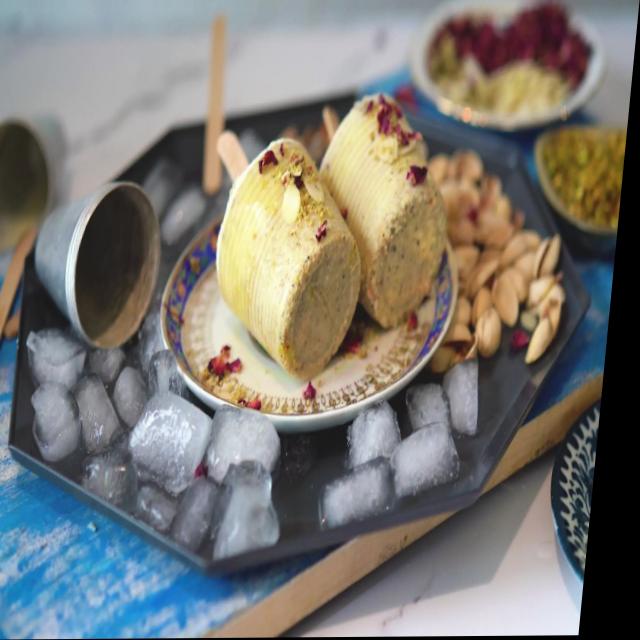
Dish: kulfi